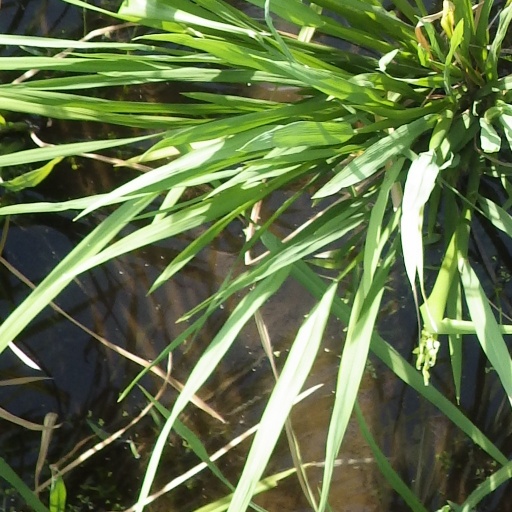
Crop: rice